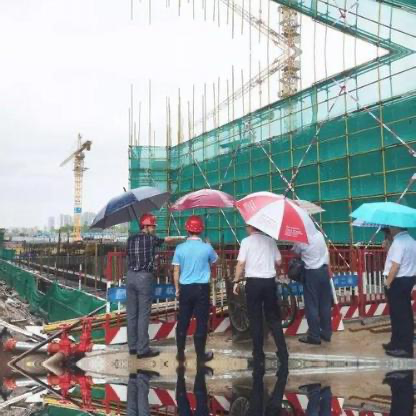
Objects in the image:
label: helmet
label: helmet